2021 Australian Parliament House sexual misconduct allegations

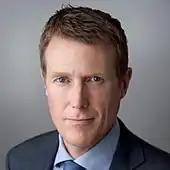
Christian Porter, former Attorney-General of Australia and Member for Pearce

On 26 February 2021, the ABC published details of a letter that had been sent to the Prime Minister and several other members of parliament, including then Senate Opposition Leader Penny Wong and Greens Senator Sarah Hanson-Young. It alleged that a 16-year-old girl had been raped in Sydney in 1988 by a man who was now a member of Cabinet. The letter was anonymous, and included a statement by the alleged victim, who had opened a case with New South Wales Police in 2020, but closed it shortly before taking her own life in Adelaide in June 2020.